Ta Kwu Ling

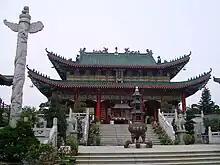
Main hall of Wun Chuen Sin Koon, a Taoist temple in Ta Kwu Ling

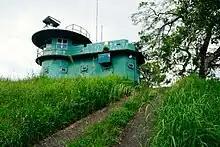
MacIntosh Fort near Nga Yiu.

Ta Kwu Ling is an area in the North District, New Territories, Hong Kong, located northeast of Sheung Shui, close to the border with mainland China and south to Liantang Subdistrict in Shenzhen.